Francine Van Hove

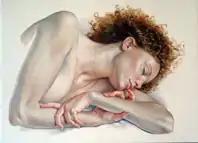
La Dormeuse

Born in Saint-Mandé (Seine, France), she studied in Paris and received a Fine Arts degree with qualifications to teach in secondary schools.